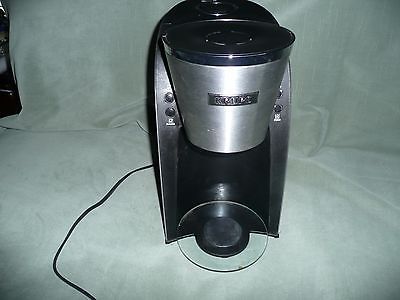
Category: coffee maker